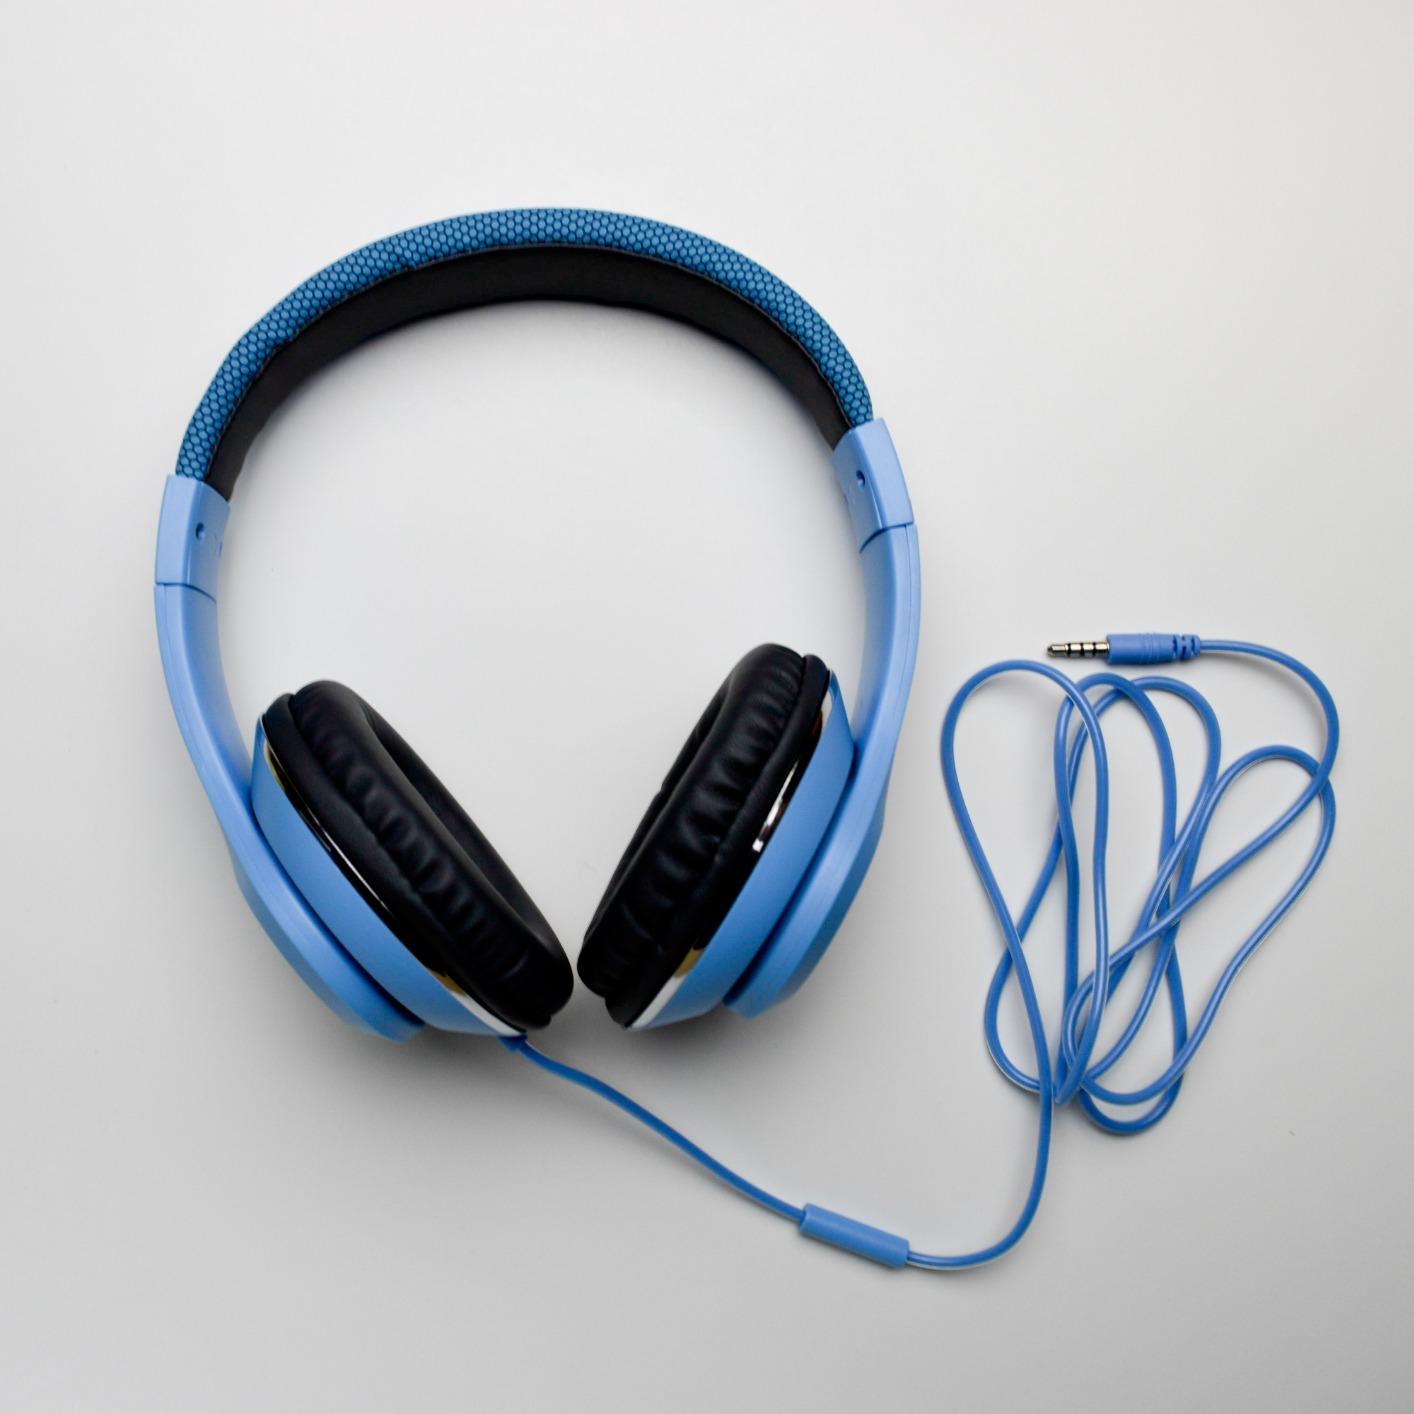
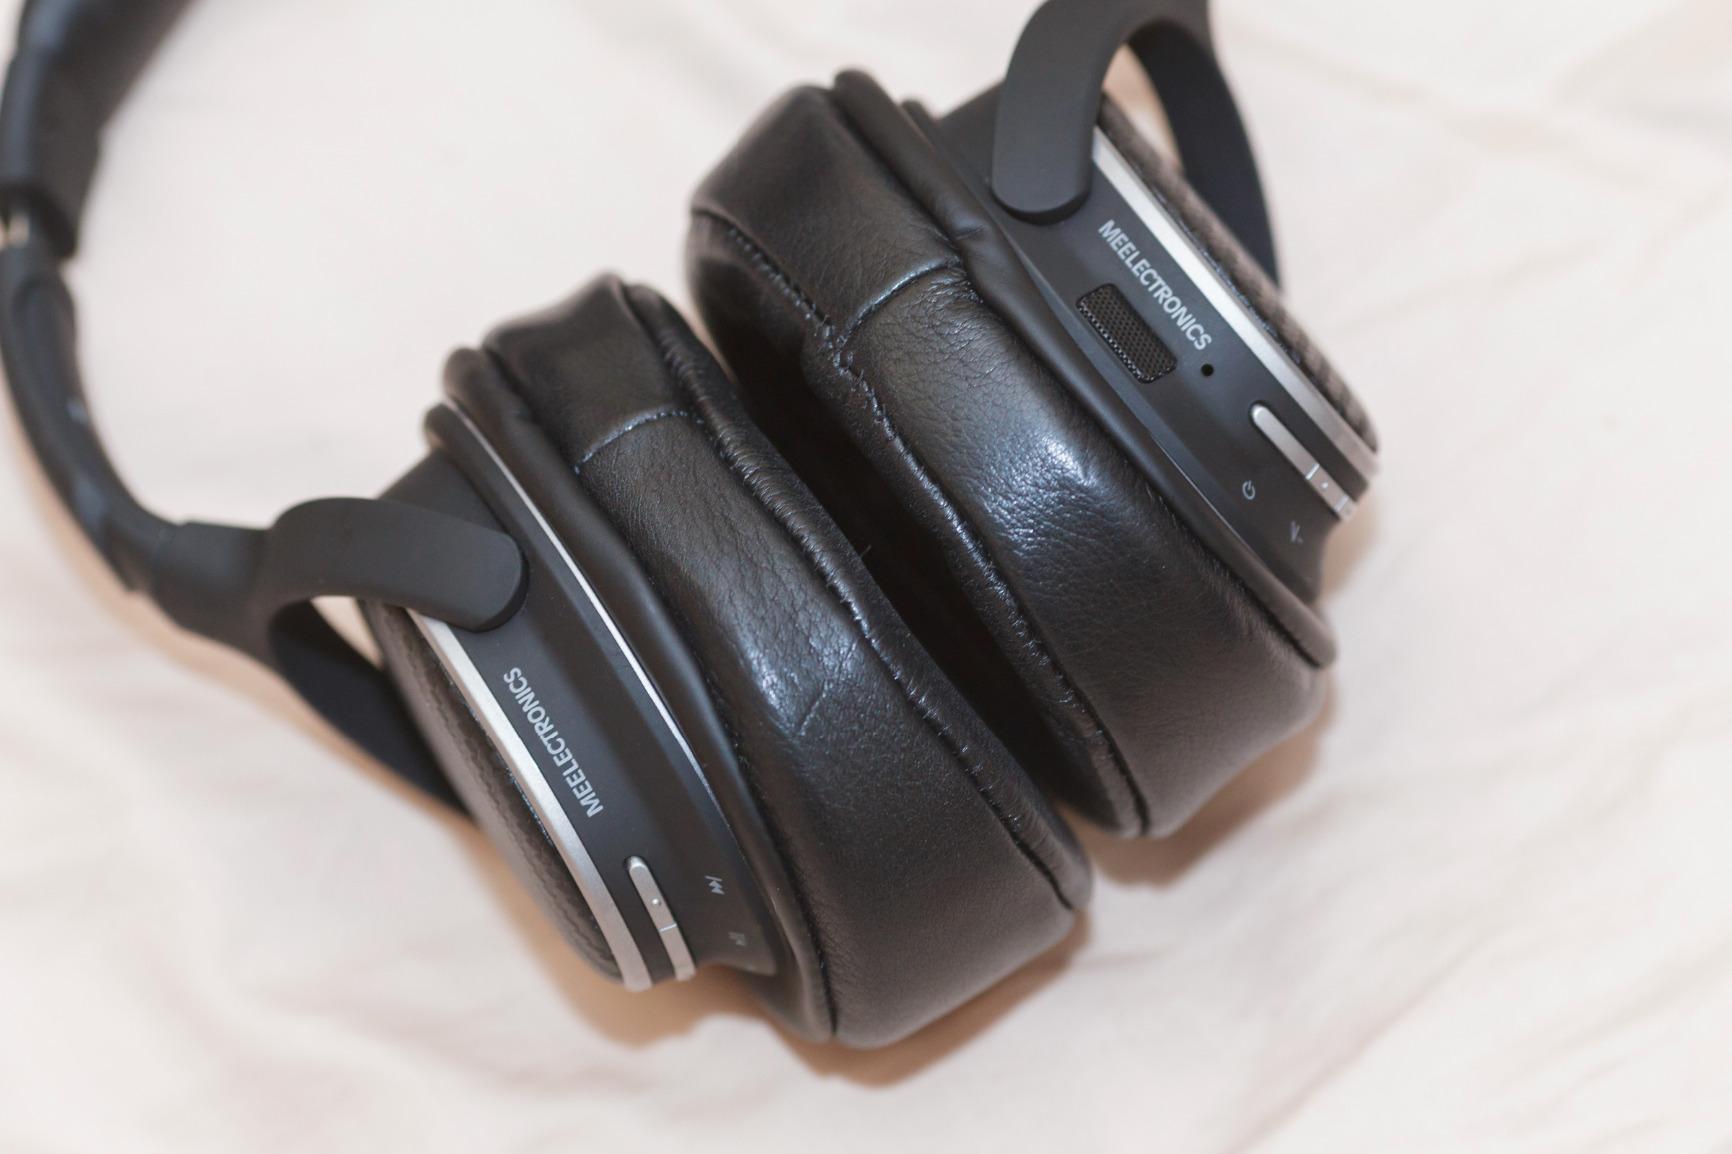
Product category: headphones
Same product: no